Antony, Hauts-de-Seine

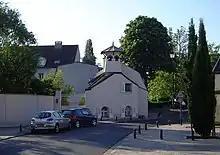
The dovecote from Antony Castle (1648)

The road from Paris to Orléans was paved under François I: it crossed the Bièvre at the "Pont d'Antony" from which a path led to the centre of the village near the church of Saint-Saturnin. The development of this road led to the development of the city.